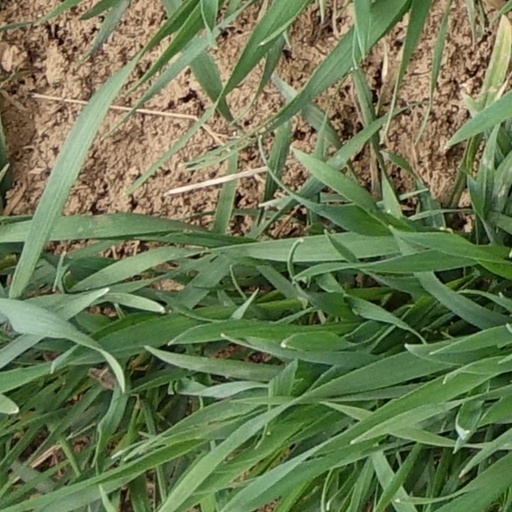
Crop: wheat